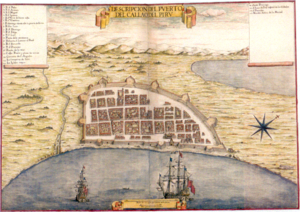
Le XVIᵉ siècle connaît une vitalité économique exceptionnelle. Routes commerciales internationales, découvertes de nouvelles routes maritimes dans l'Atlantique et vers les Indes orientales et occidentales. Les anciennes mines d’argent rapportent plus grâce aux progrès accomplis dans les techniques d’exploitation minière. La quête des métaux précieux, or et argent, compte parmi les principales motivations de l'expansion coloniale espagnole, et sera le motif économique de la plupart des conflits du XVIᵉ siècle.